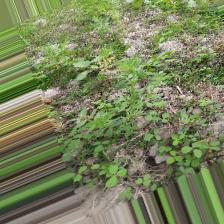
Label: Normal